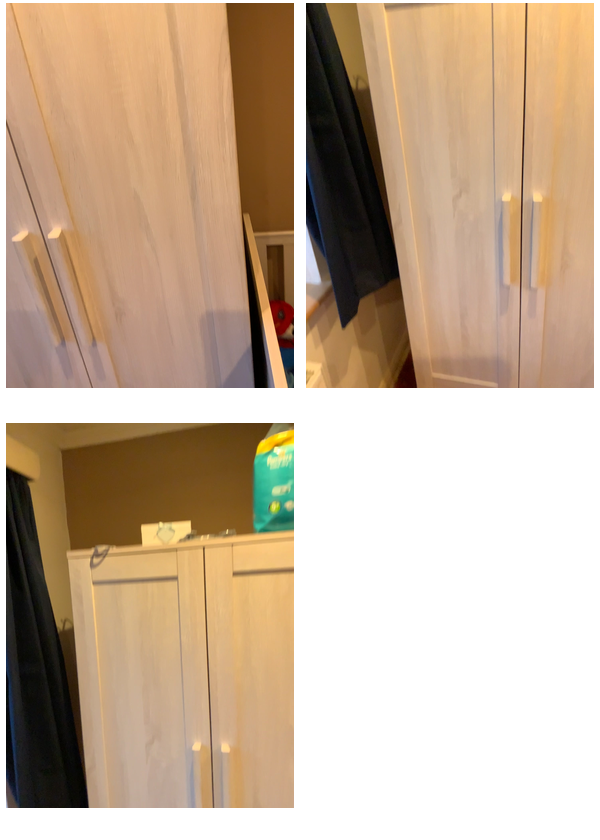Task instruction: Open the wardrobe.
Answer: {"task_instruction": "Open the wardrobe.", "nodes": ["knob1", "knob2", "wardrobe"], "edges": [{"functional_relationship": "openorclose", "object1": "knob1", "object2": "wardrobe", "spatial_relations": ["in_front_of", "close"], "is_touching": true}, {"functional_relationship": "openorclose", "object1": "knob2", "object2": "wardrobe", "spatial_relations": ["in_front_of", "close"], "is_touching": true}], "action_type": "pull", "function_type": "open_close_control"}